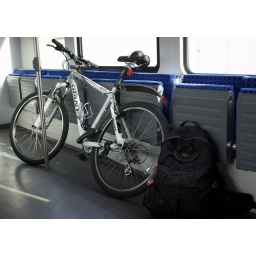
My bike and my camera backpack in the train